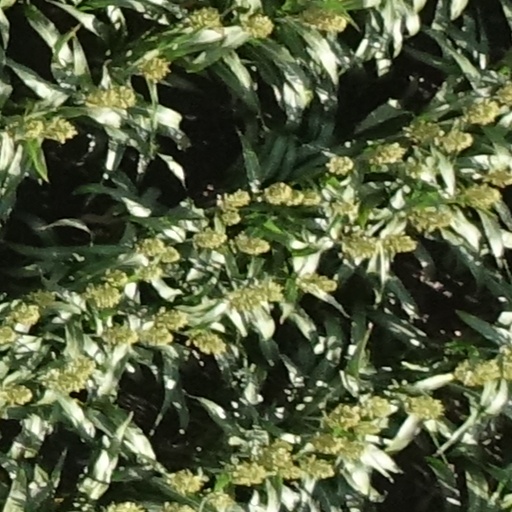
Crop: sorghum